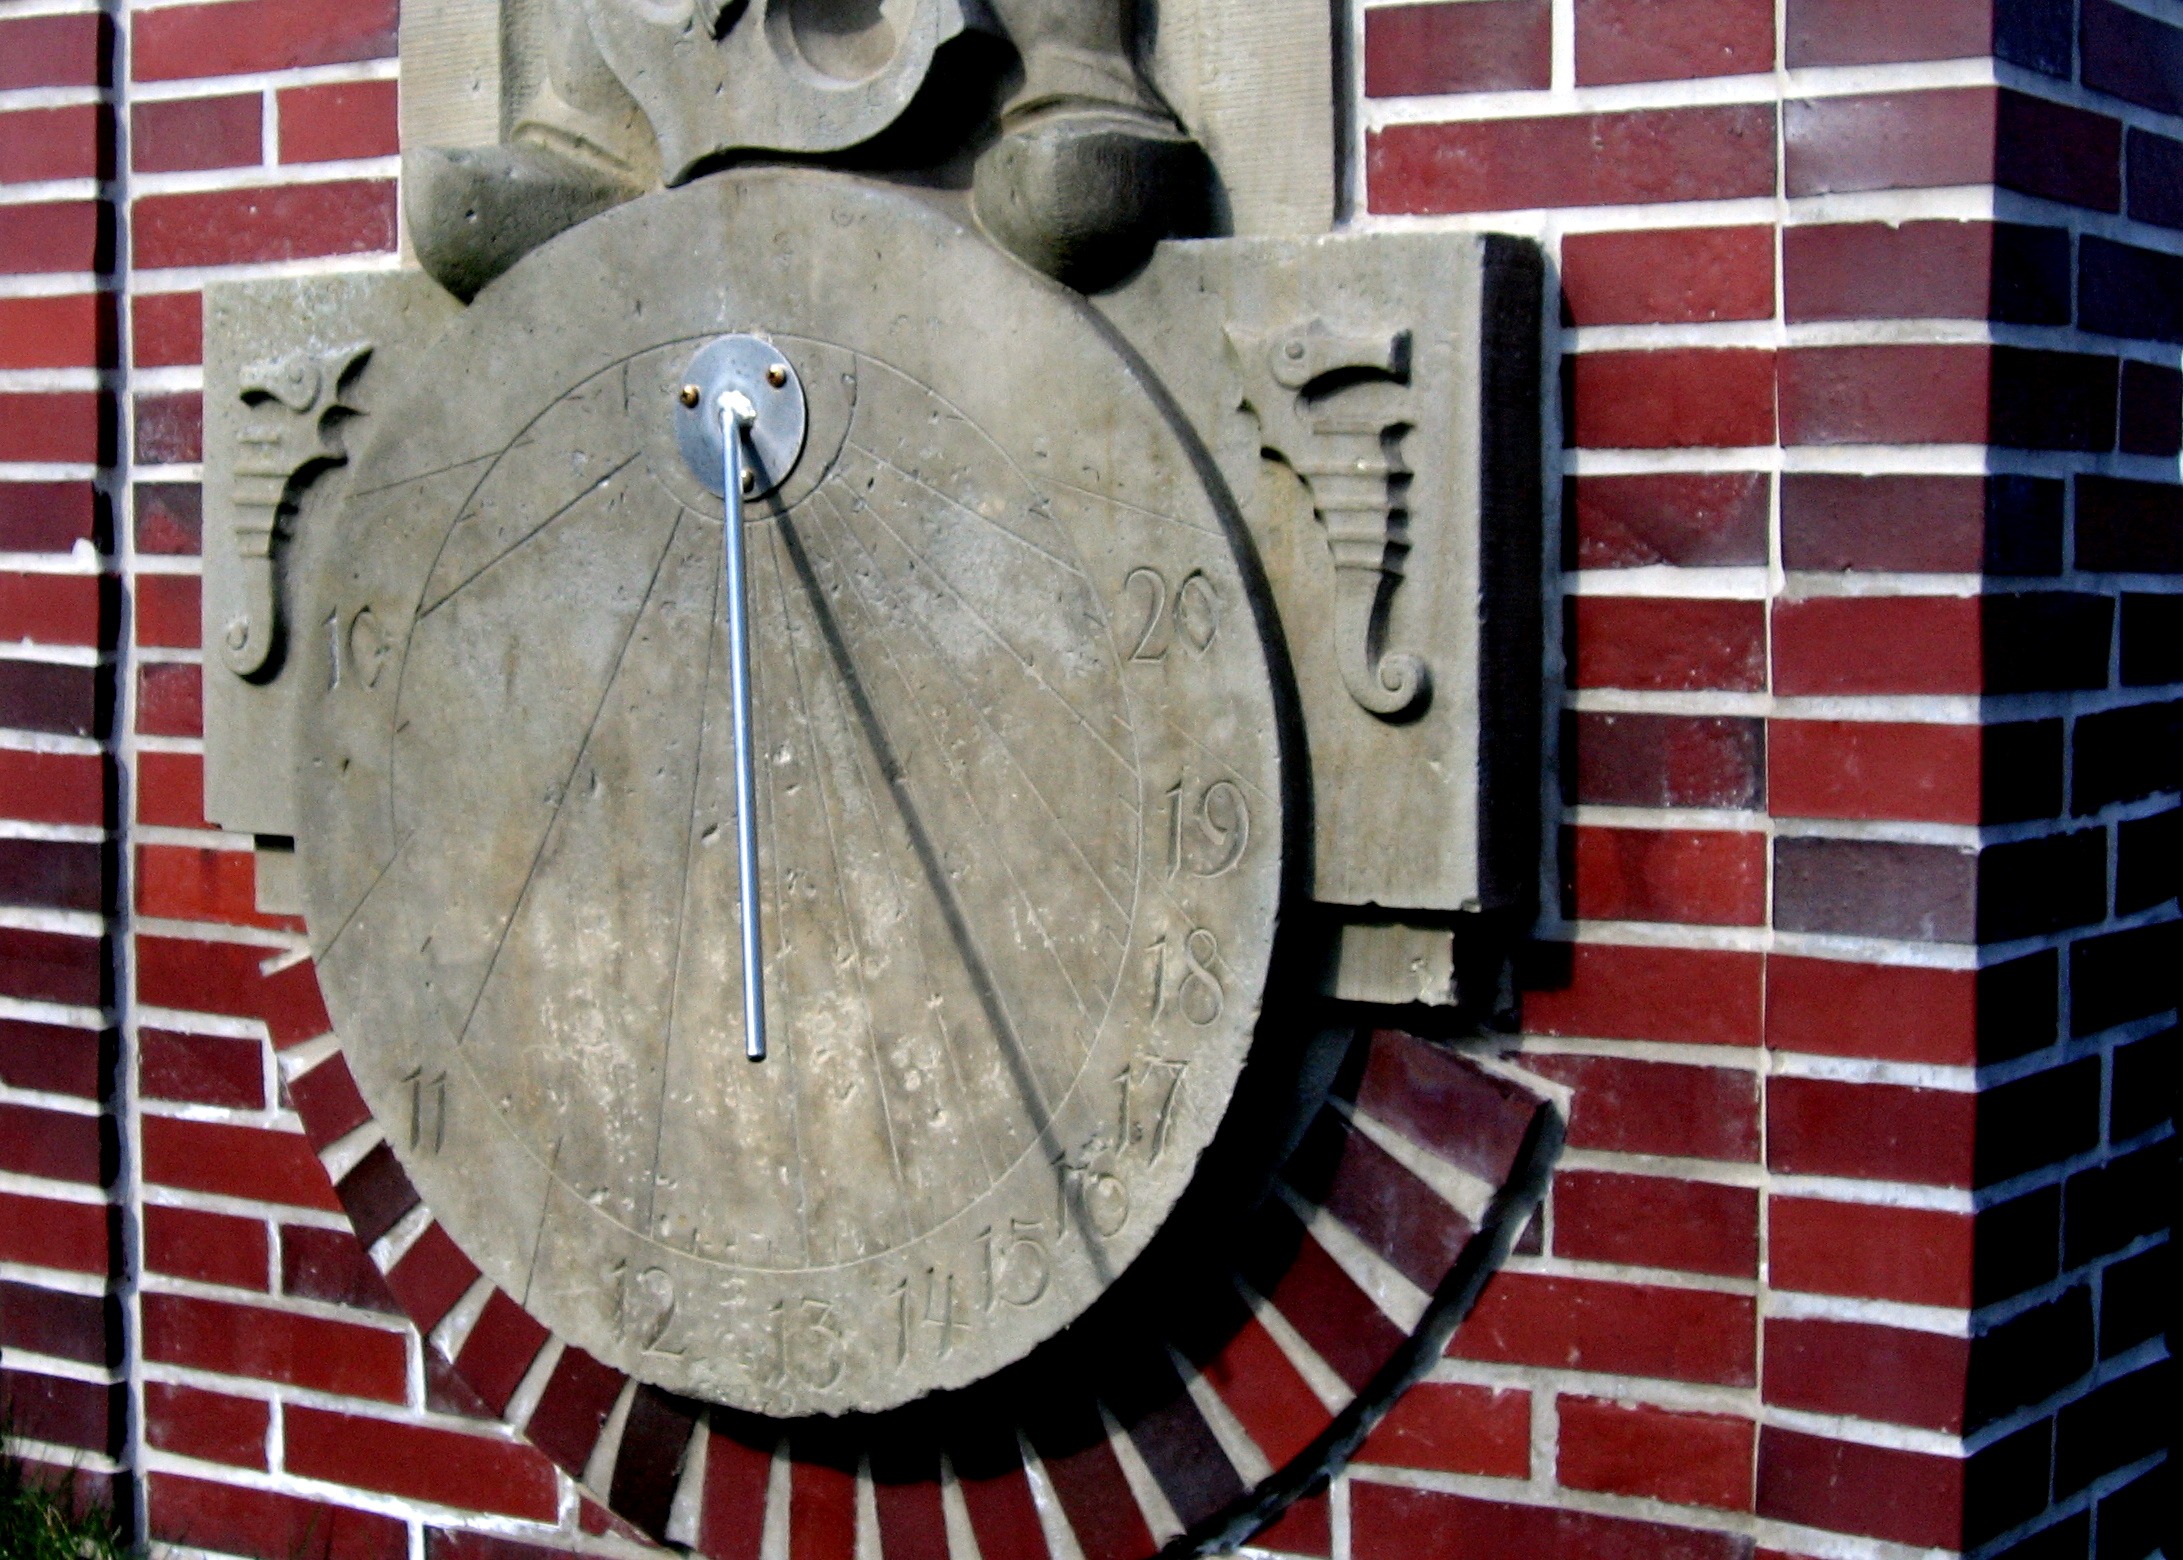
wood, sun, clock, number, old, red, art, late, sundial, pointer, time of, man made object